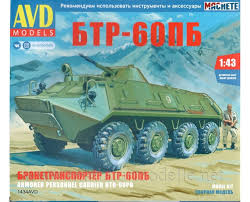
Label: BTR